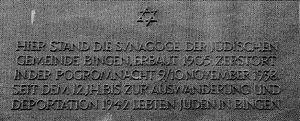
La synagogue de Bingen am Rhein a été construite en 1905 et comme la majorité des synagogues en Allemagne, elle sera détruite par les nazis en 1938 lors de la nuit de Cristal.